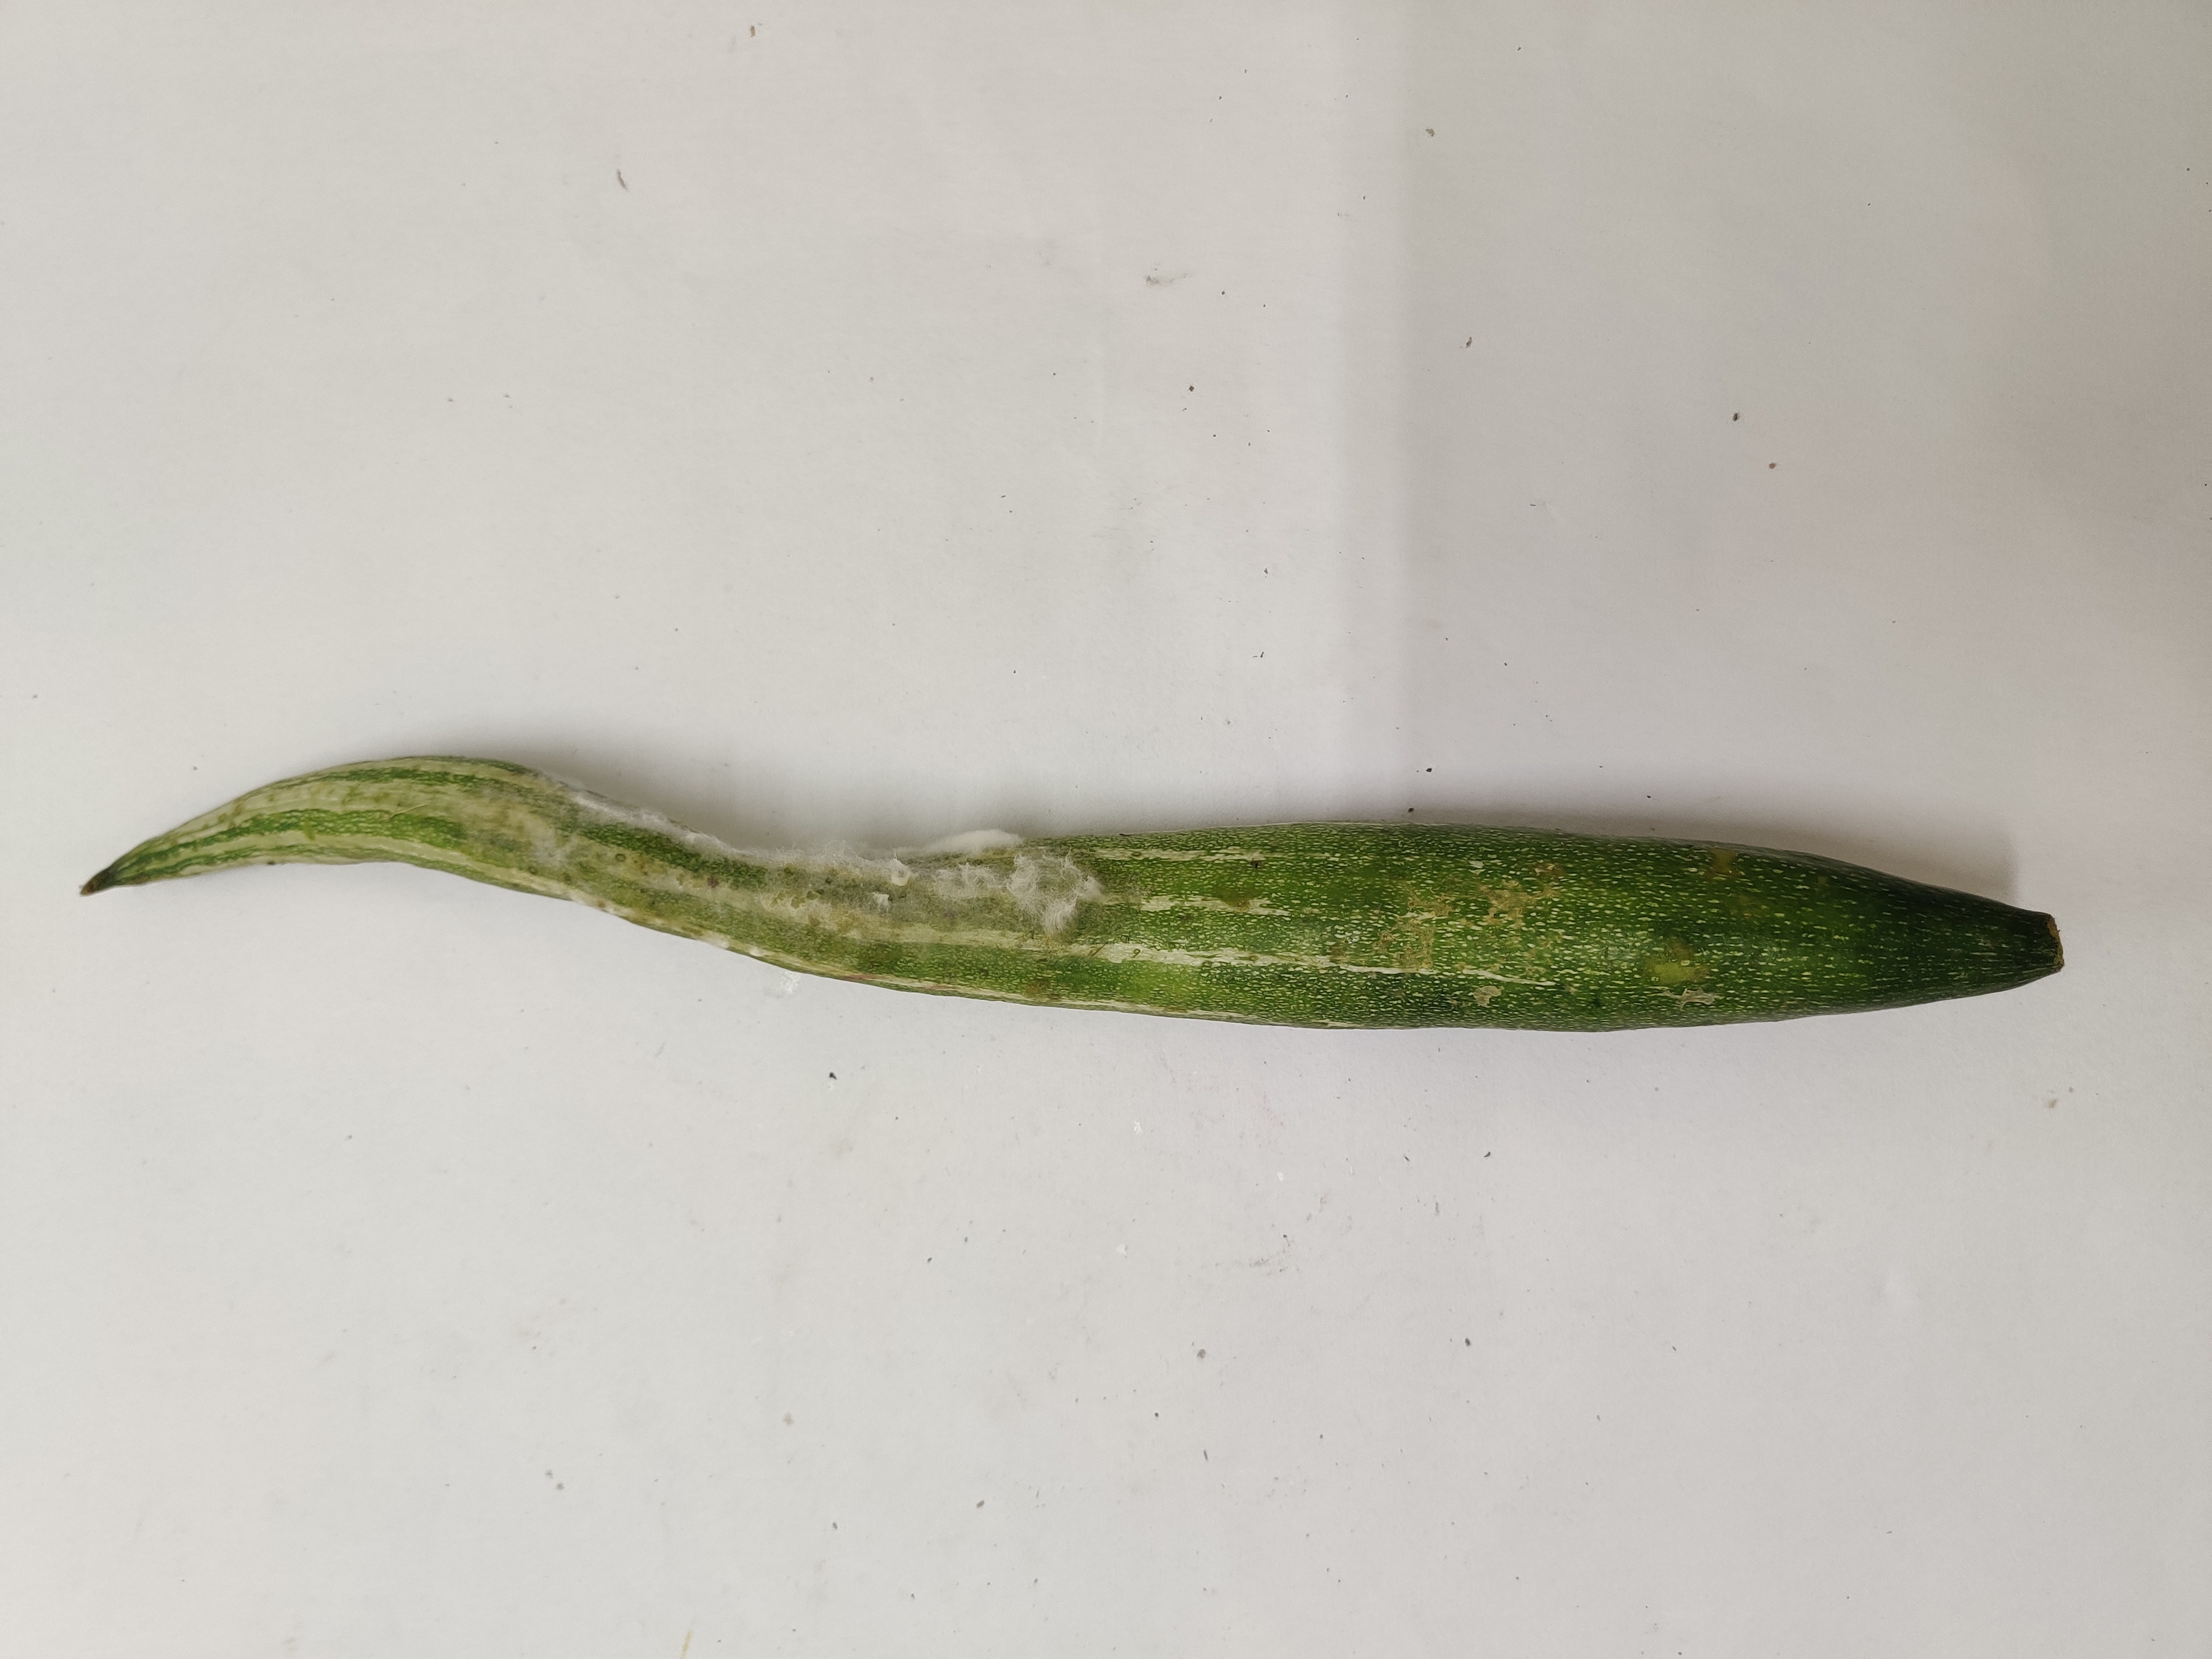
Crop: Snake Gourd
Condition: Damaged